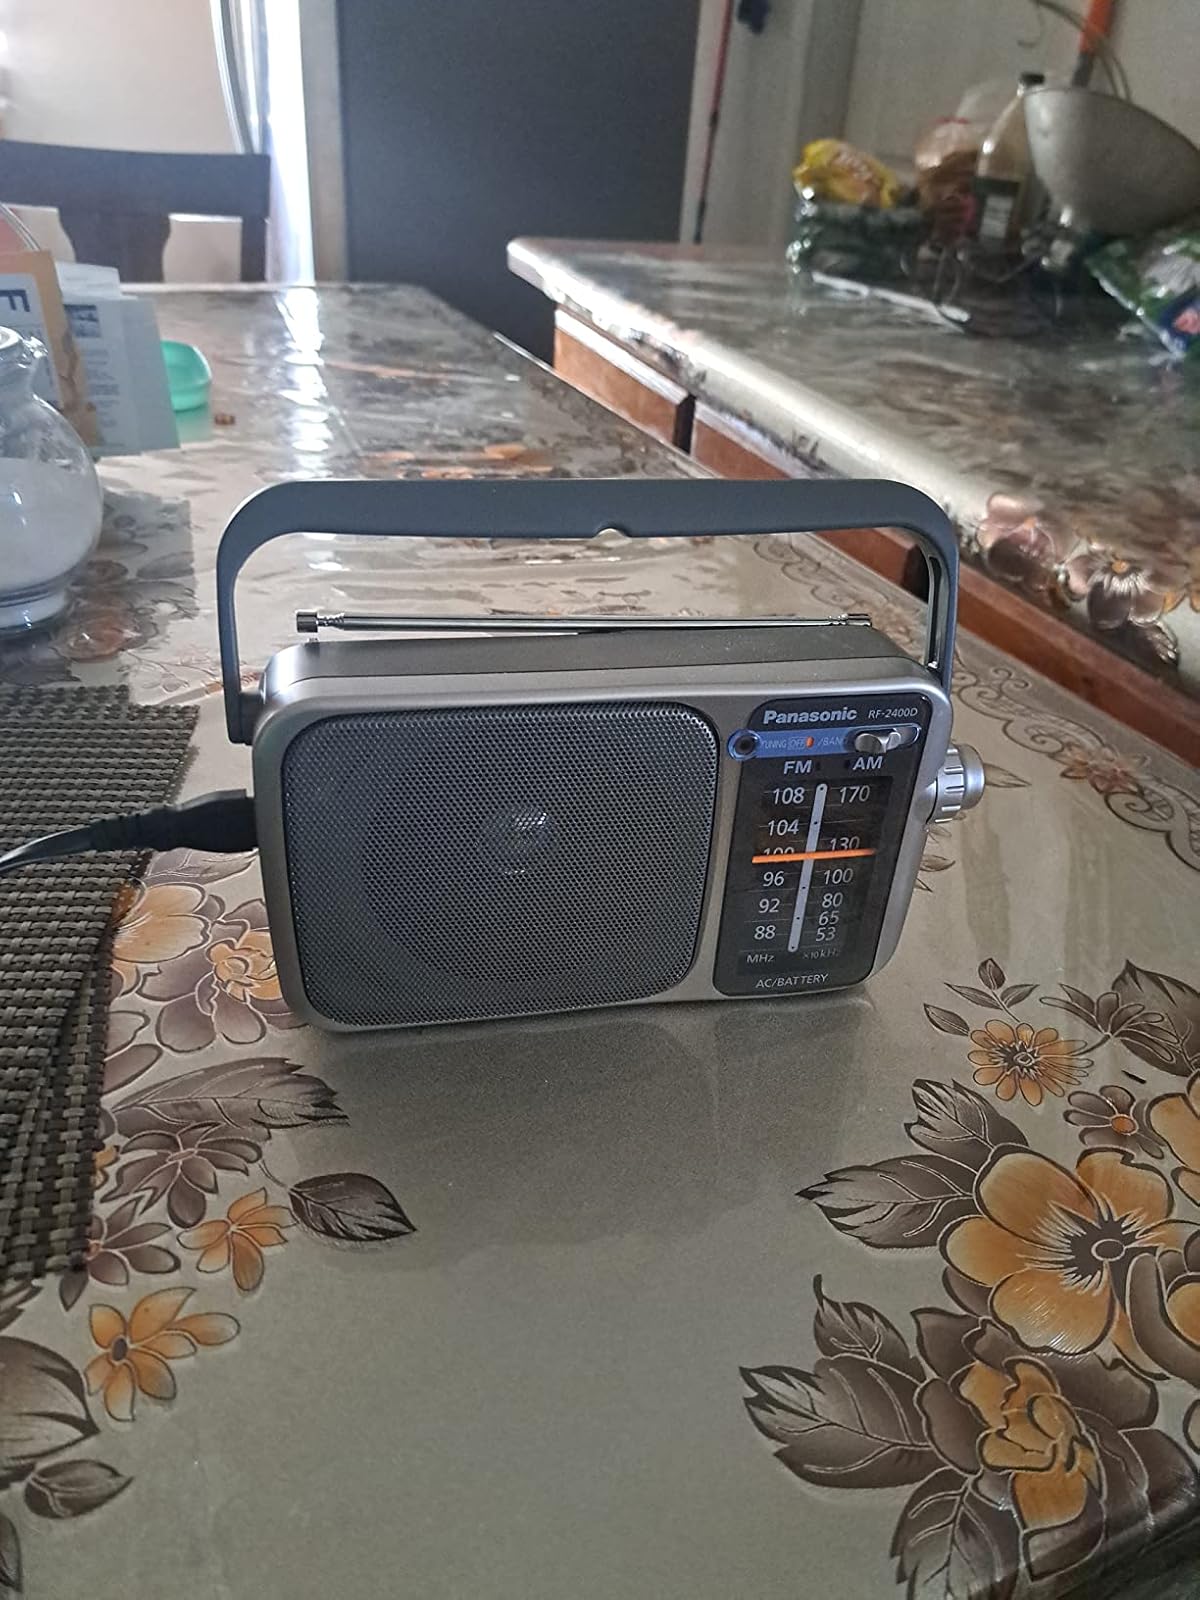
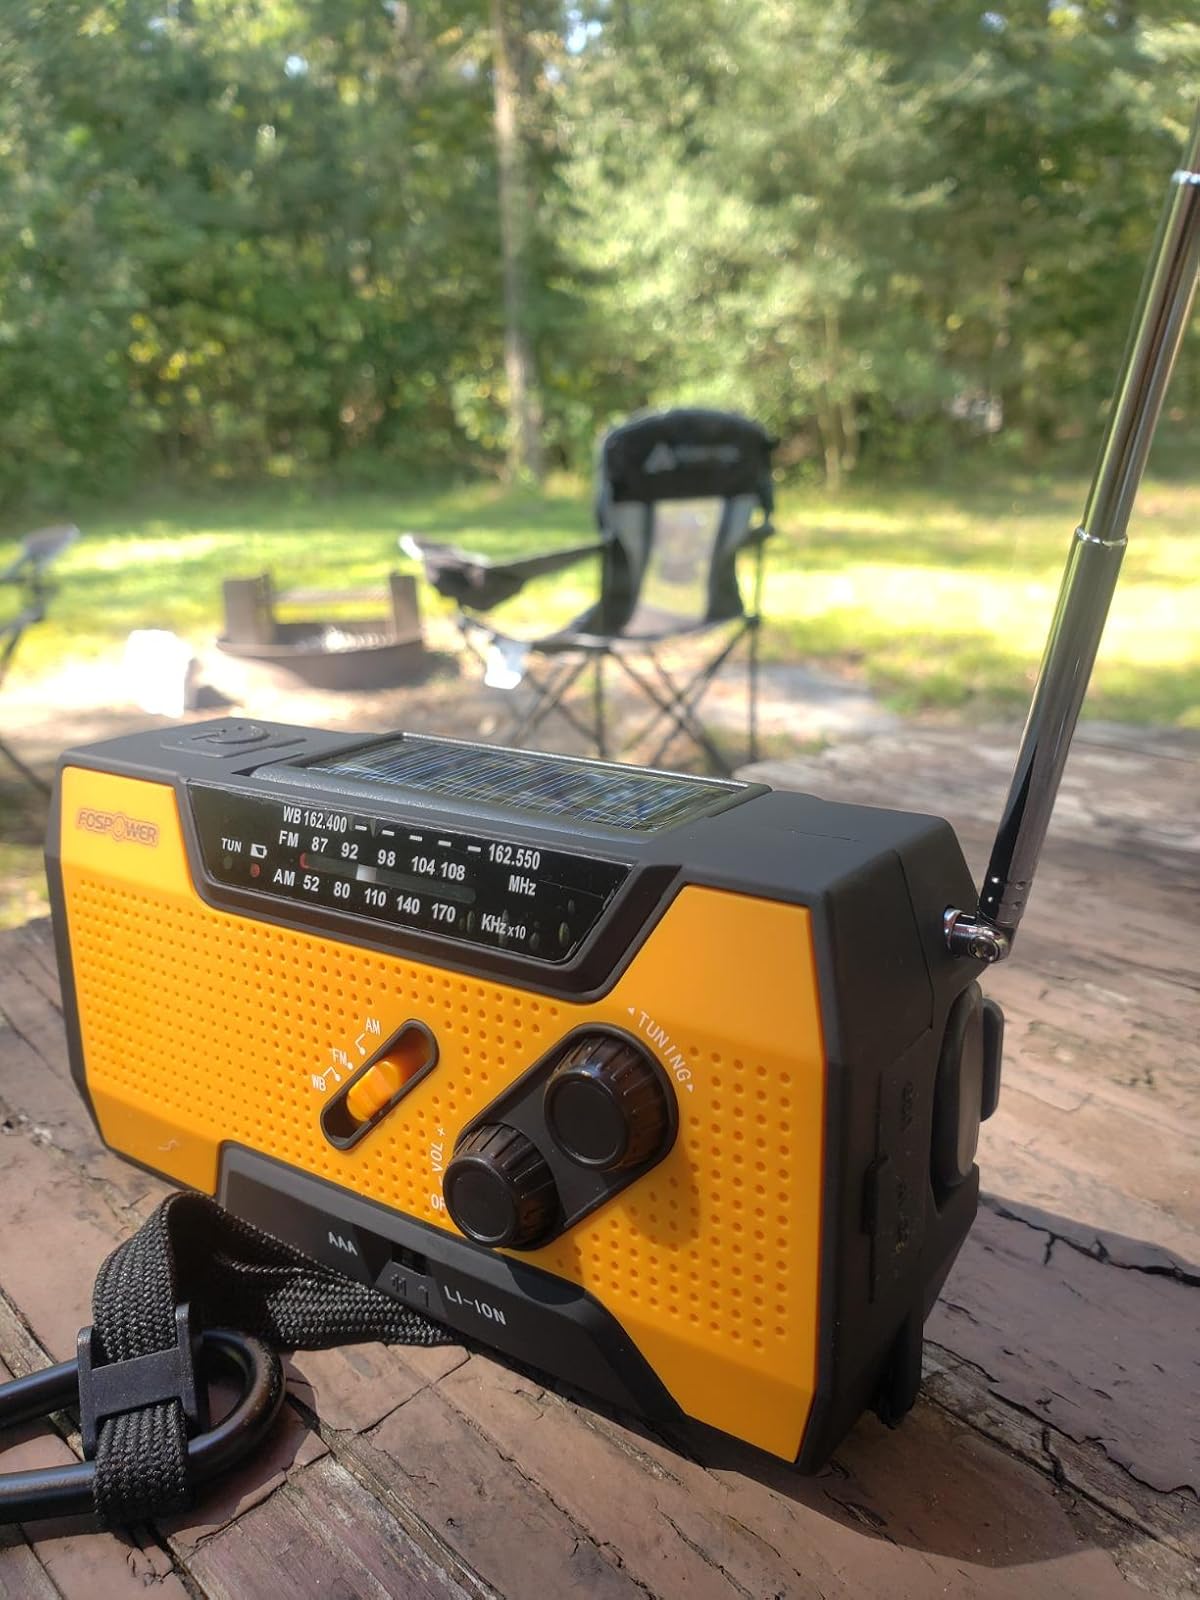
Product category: radio
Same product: no